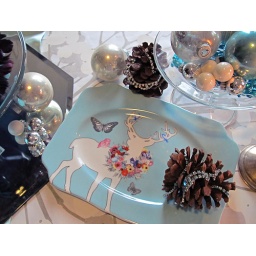
rosanna christmas tray+walk in the woods tiffany blue plate